BMW Z

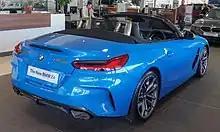
BMW Z4

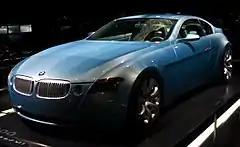
1999 BMW Z9 Concept

The second-generation Z4 was announced on 13 December 2008 and debuted at the 2009 North American International Auto Show in Detroit the following month. It is the first Z Series model to use a retractable hardtop and meant that there were no longer separate roadster and coupé versions of the car. The top is made of a two-piece lightweight aluminium shell and takes 20 seconds to operate. Manufacturing was moved from Spartanburg, United States to Regensburg, Germany.